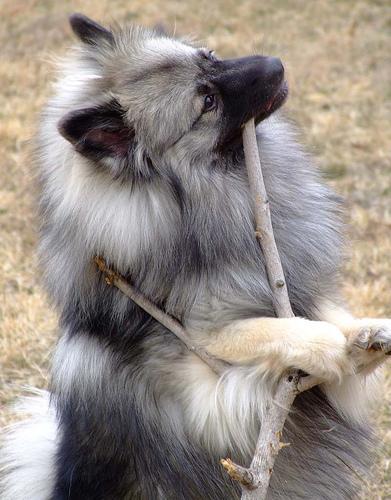
Breed: keeshond